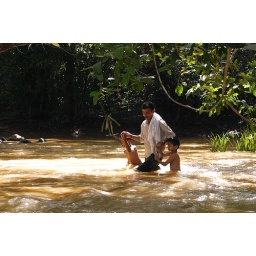
kuruva islands, Sunil helping the kids cross over... kabini in red